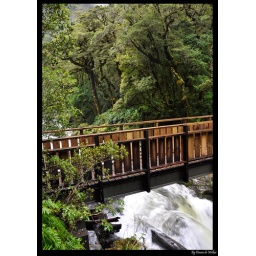
bridge over the river made from wood.